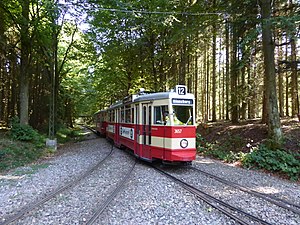
Sporvejshistorisk Selskab / Sporvejsmuseet Skjoldenæsholm / Sporvejsmuseet nu
Hamburg-vogntog ankommer til Eilers Eg.
Sporvejshistorisk Selskab er en dansk forening, der blev stiftet den 8. februar 1965. Foreningen har til formål at samle mennesker, der interesserer sig for kollektiv bytrafik og at udbrede kendskabet til den. Som navnet antyder fokuseres der især på sporvogne, men også busser fylder en del. Foreningen er erklæret upolitisk.